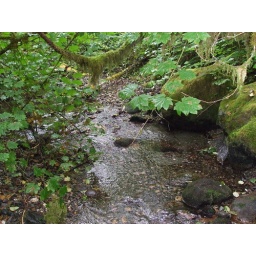
bear creek, located behind my old house in alger